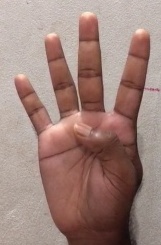
ASL sign: 4